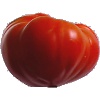
Label: Tomato 3